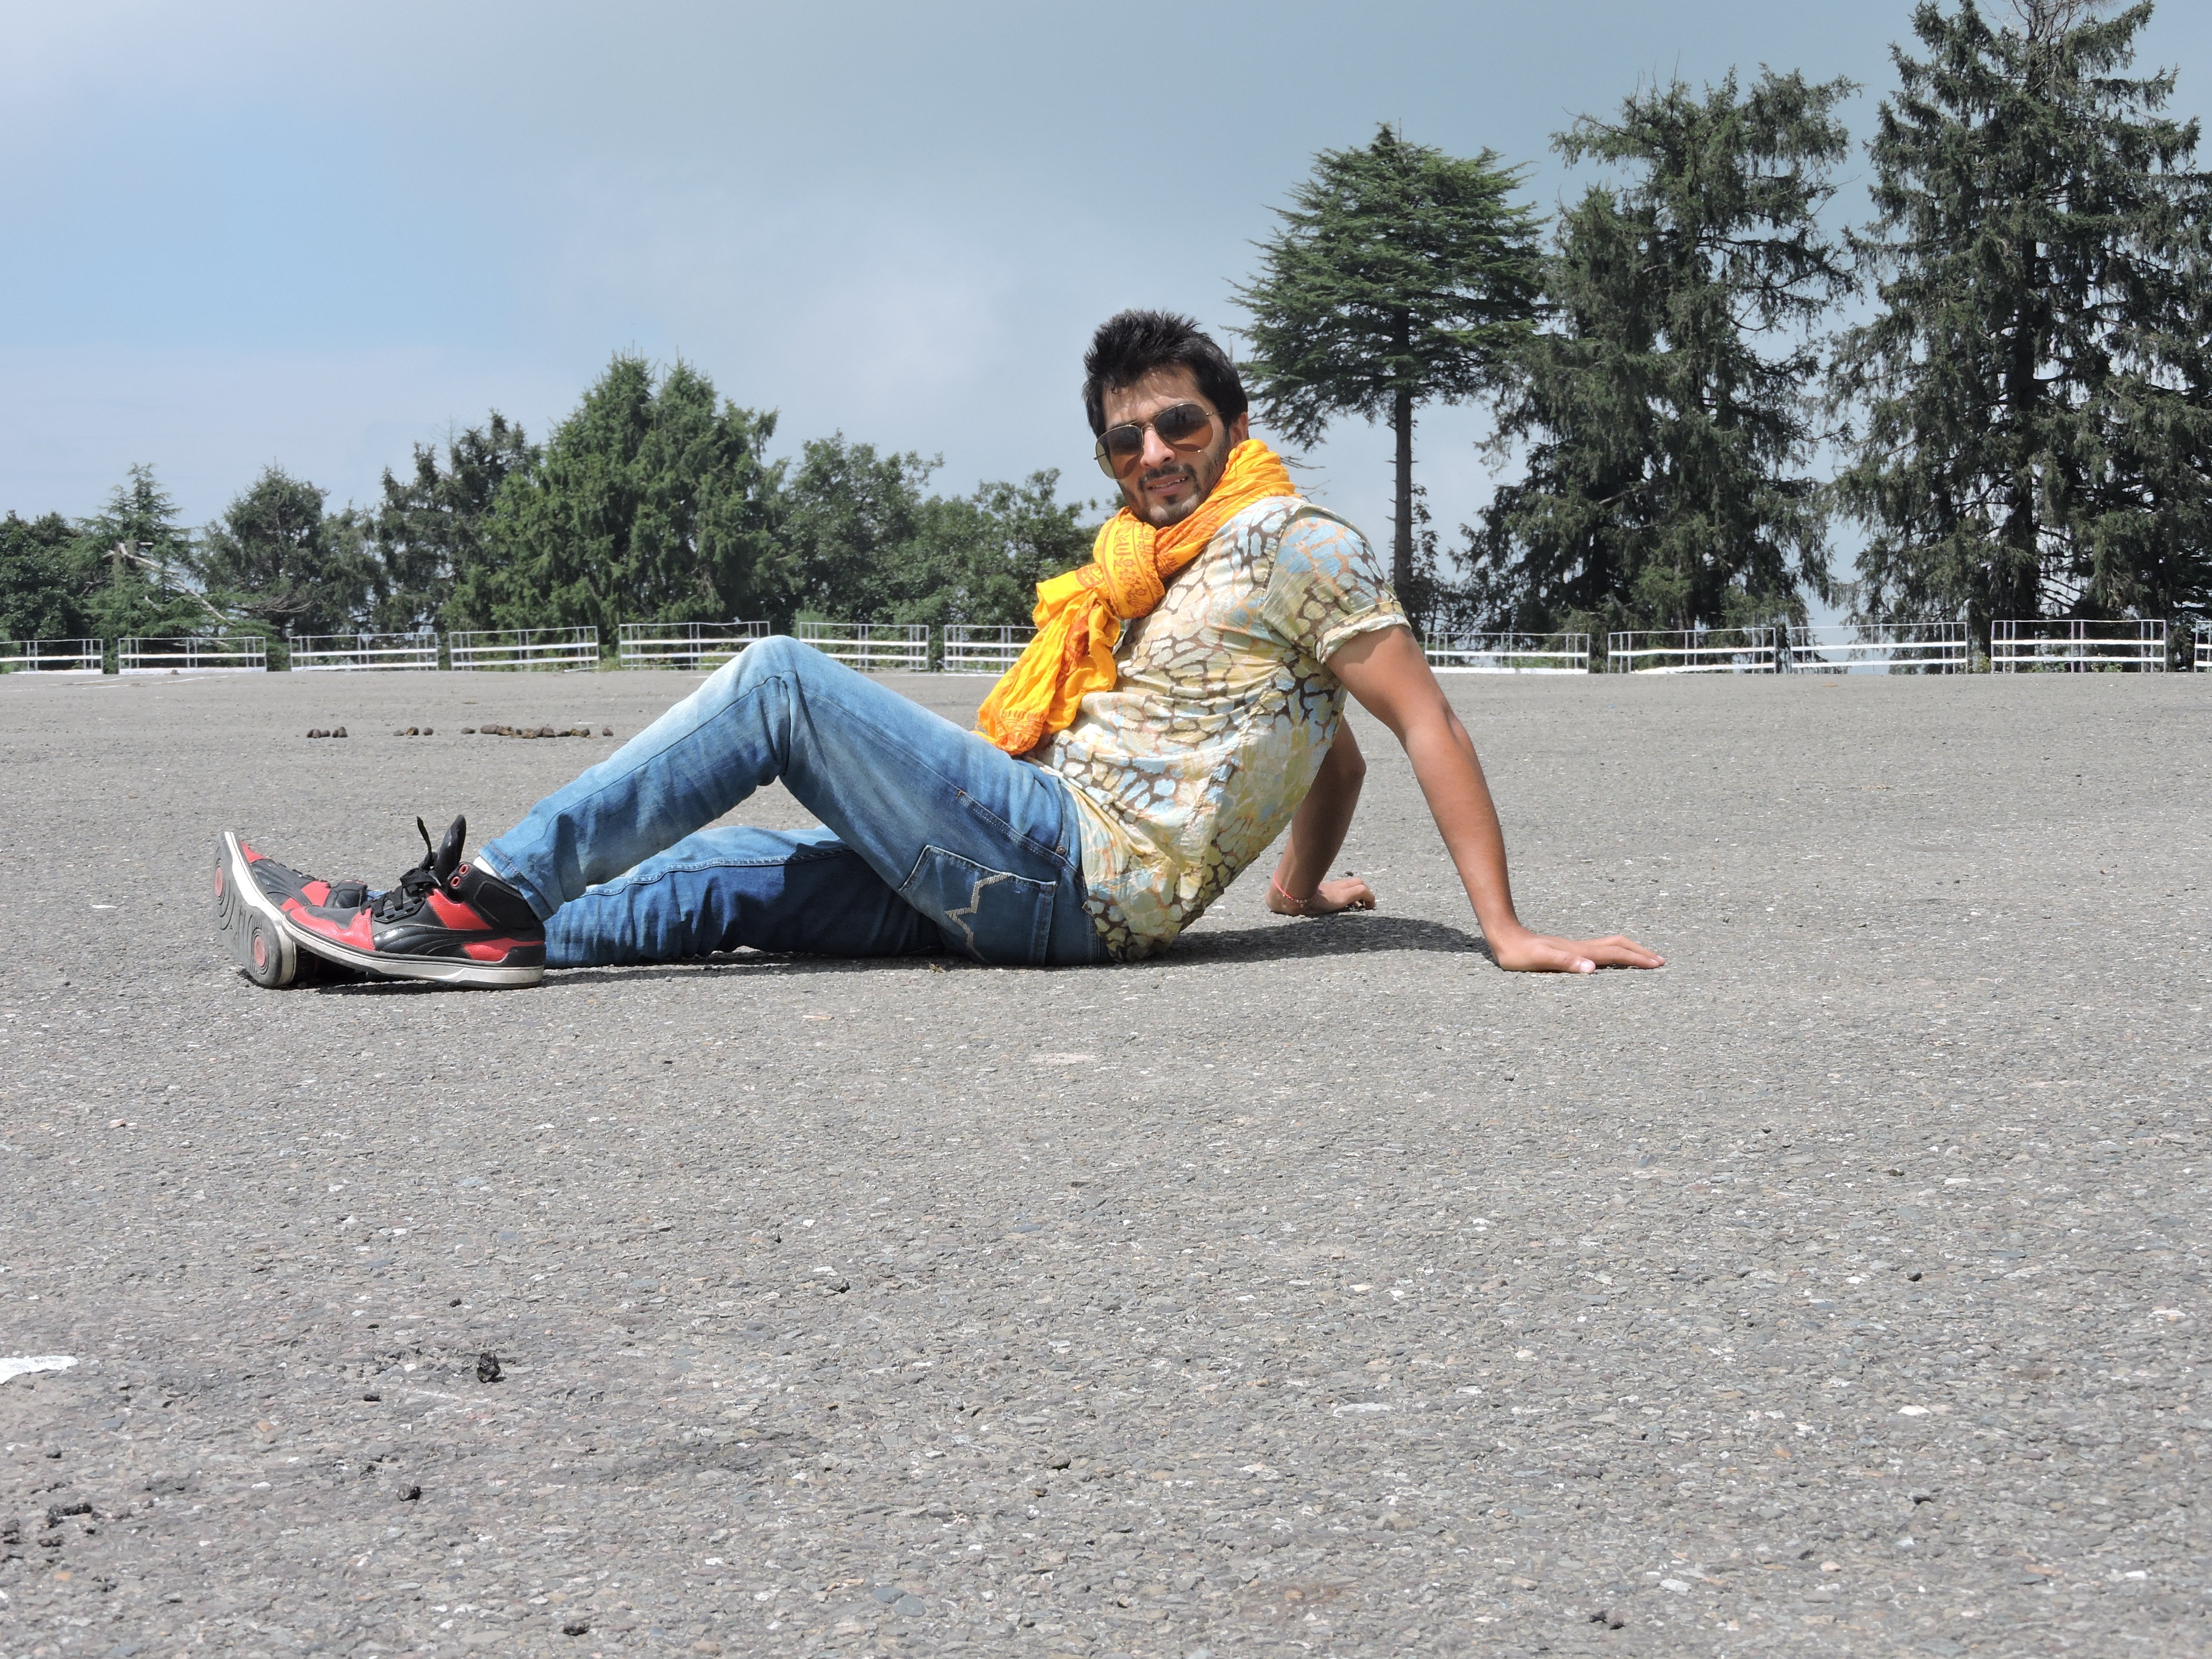
man, beach, nature, person, people, male, young, relax, sitting, lifestyle, leisure, men, sunglasses, footwear, adult, human positions